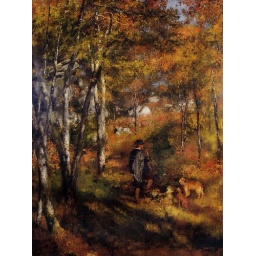
Renoir - 1866 - The painter Jules Le Coeur walking his dogs in the forest of Fontainebleau